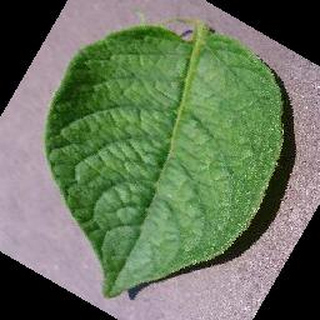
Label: healthy_potato